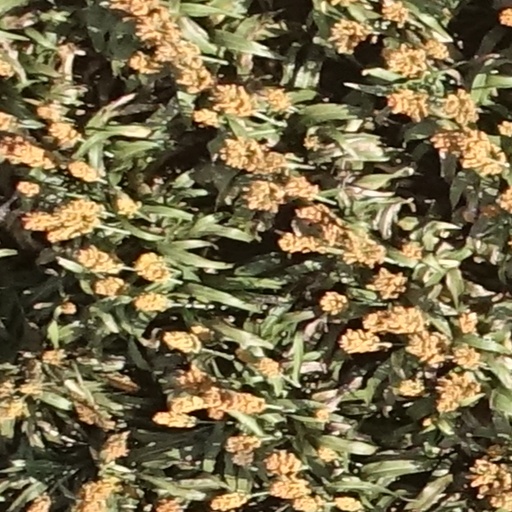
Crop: sorghum